Rajakota Rahasyam

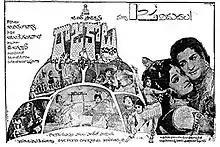
Theatrical release poster

Rajakota Rahasyam is a 1971 Indian Telugu-language historical fantasy film directed by B. Vittalacharya. It stars N. T. Rama Rao, Devika with music composed by Vijaya Krishna Murthy. The film was produced by M. K. Gangaraju under the G. R. Productions banner. It was released on 12 March 1971.